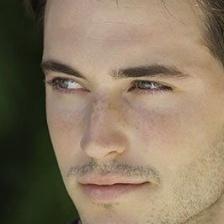
Label: faces